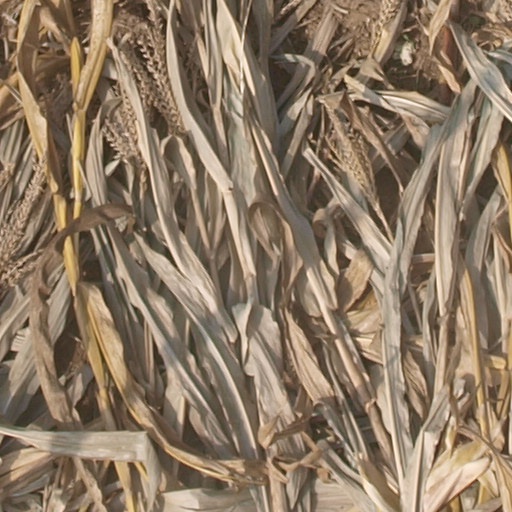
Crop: maize; corn